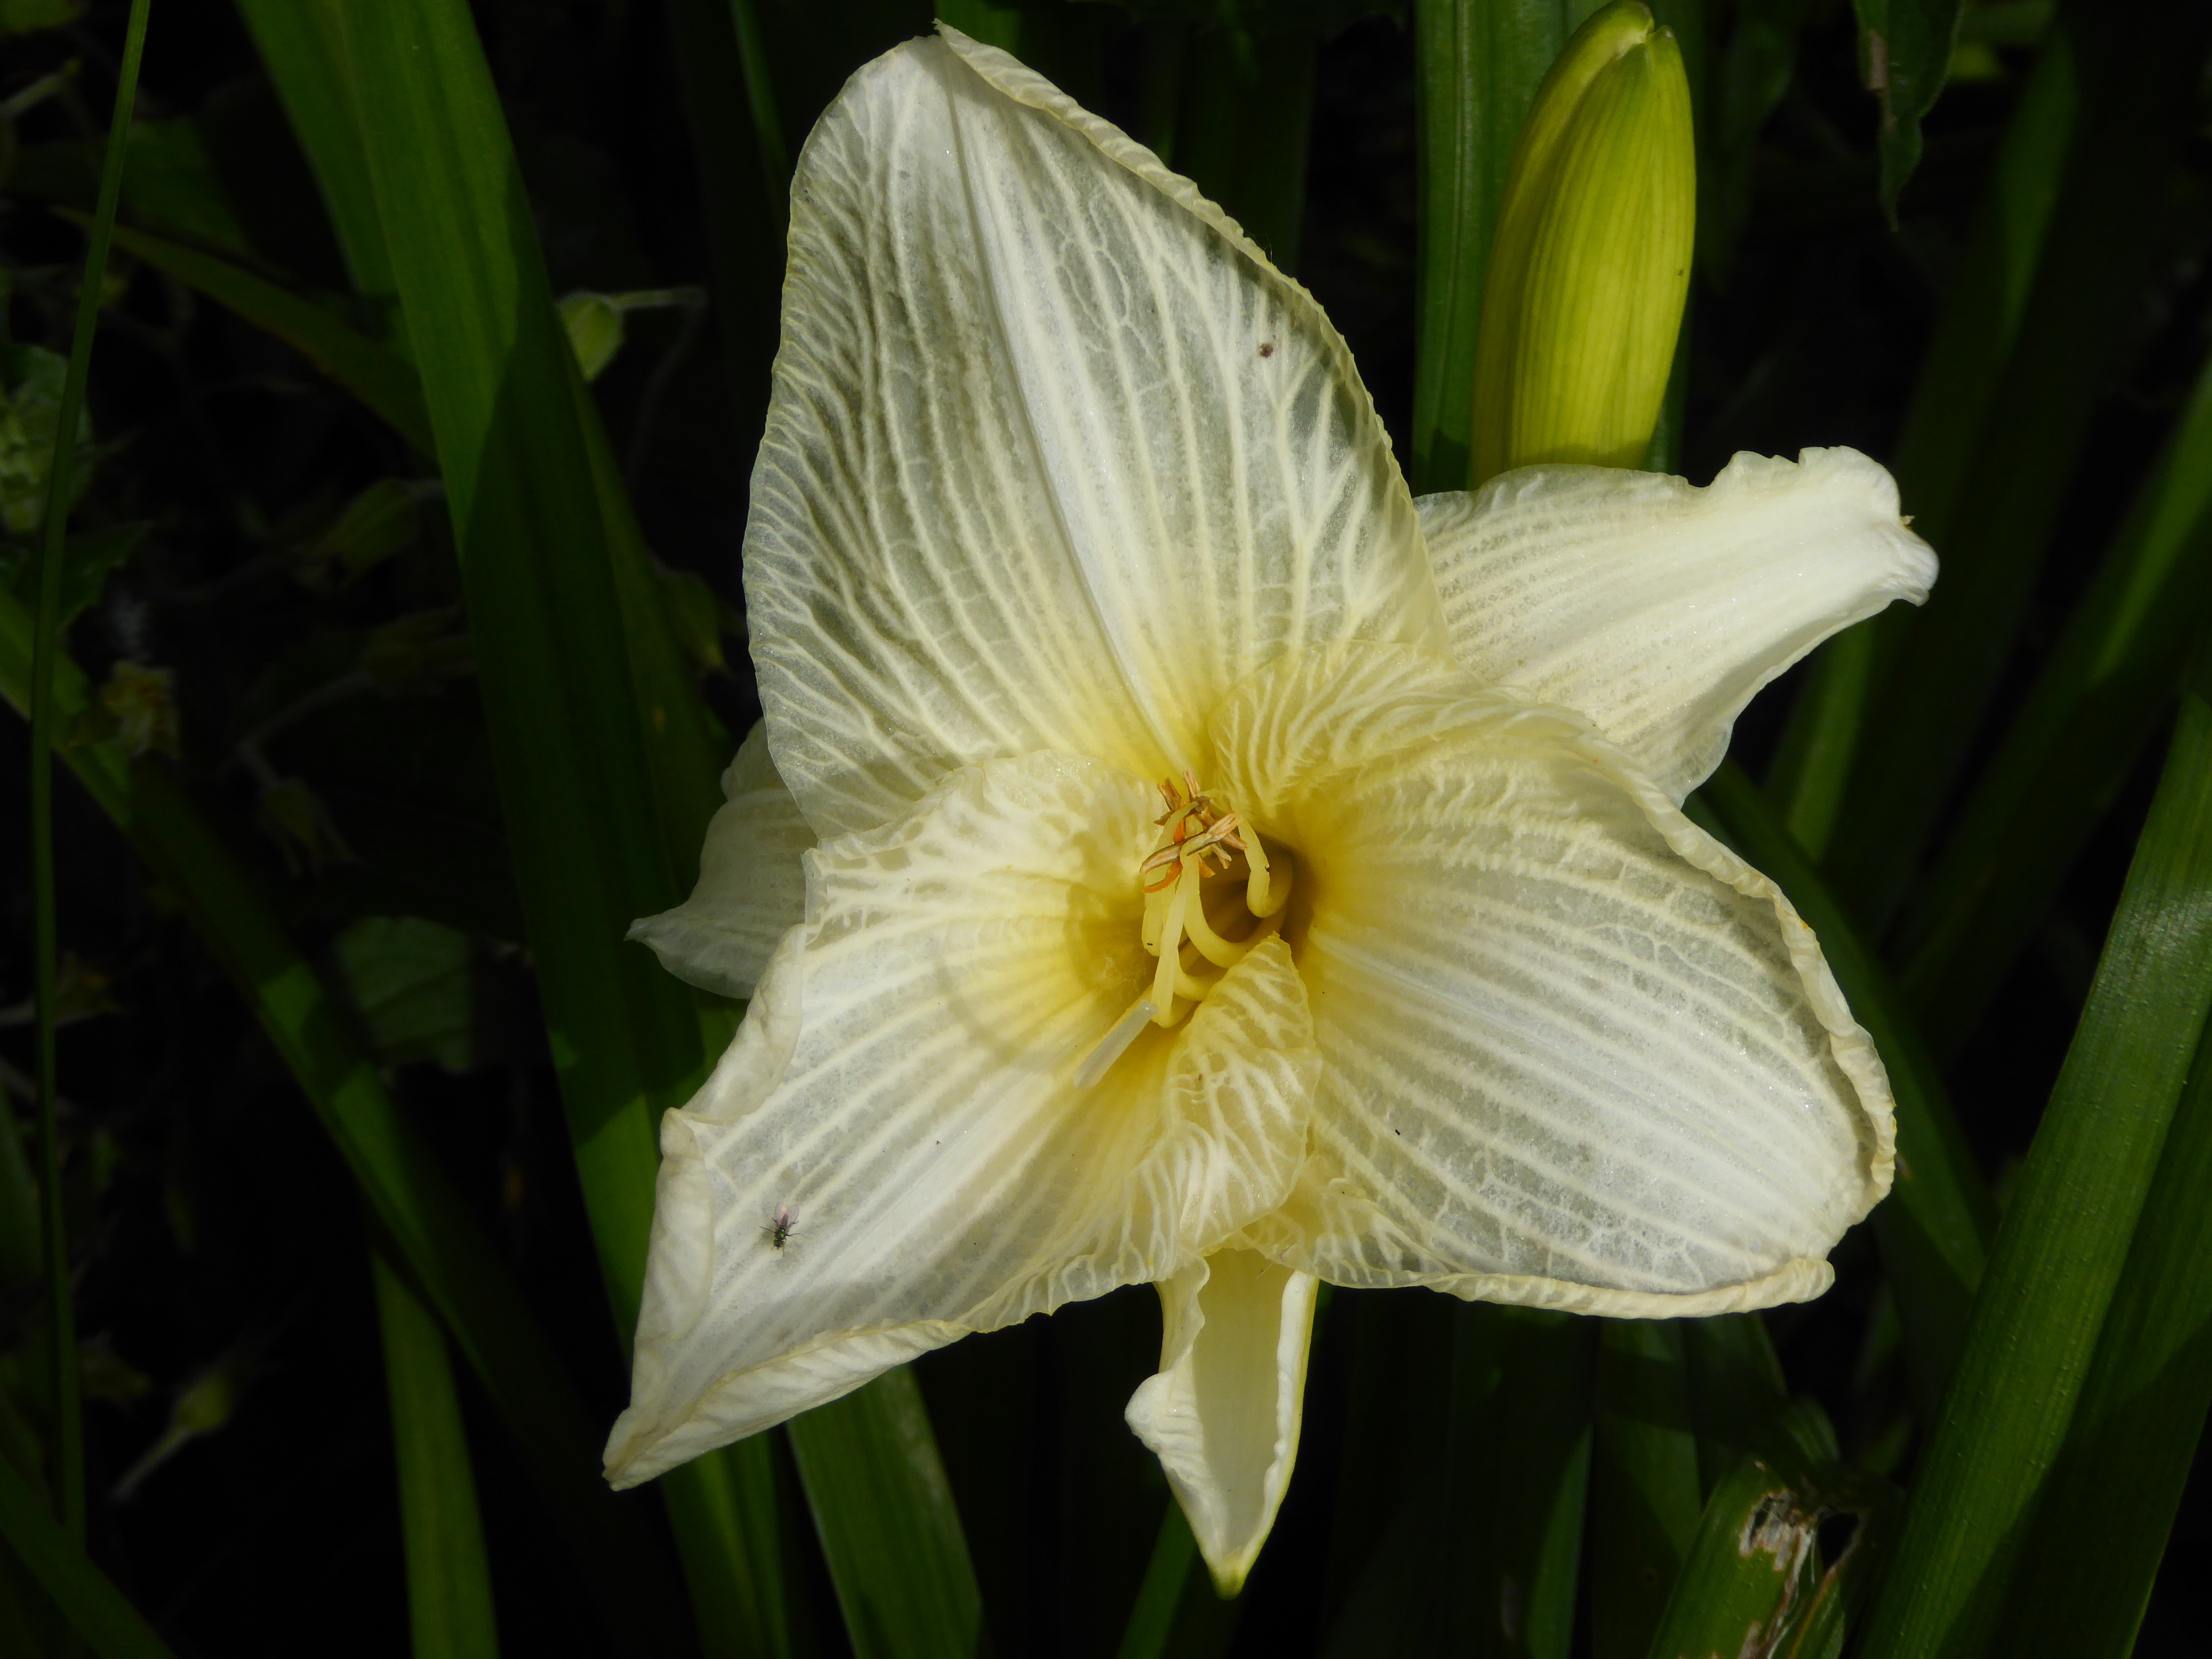
nature, plant, flower, spring, botany, yellow, close, flora, narcissus, lily, daylily, macro photography, flowering plant, flower stamp, plant stem, land plant